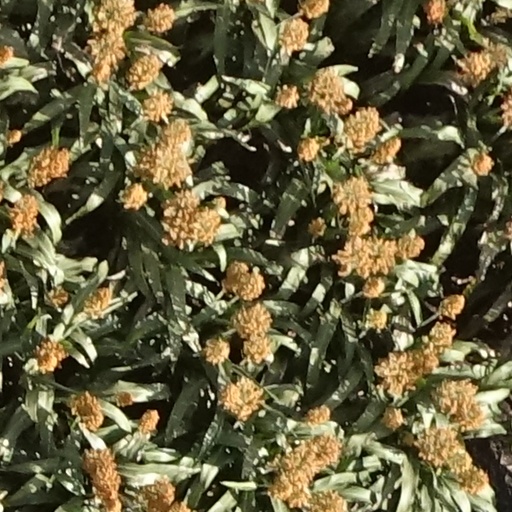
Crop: sorghum